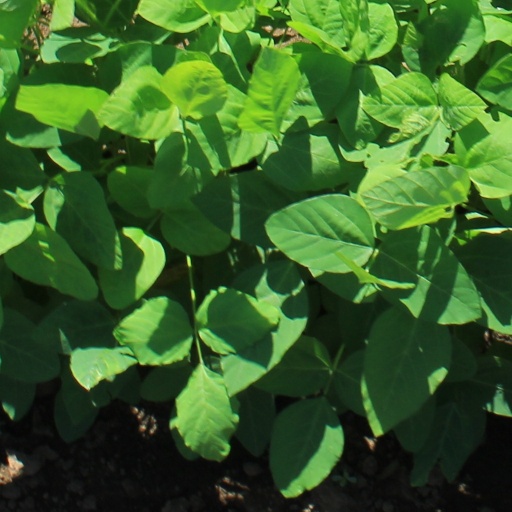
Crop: soybean